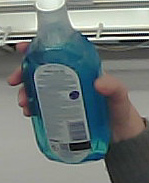
Product: sensodyne_mouthwash